Oxford Downtown Historic District

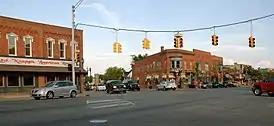
The intersection of Washington and Burdick

The Oxford Downtown Historic District is a commercial historic district located along Washington Street/MI-24 at the intersection of Burdick Street in Oxford, Michigan, USA. It was listed on the National Register of Historic Places in 2019.